Constantin Preis

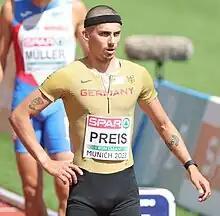

Constantin Preis (born 16 May 1998) is a German athlete specialising in the 400 metres hurdles. He represented his country at the 2019 World Championships in Doha without advancing from the first round.